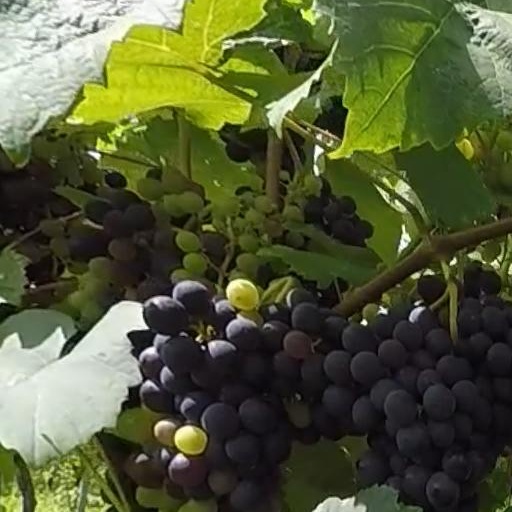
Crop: grape